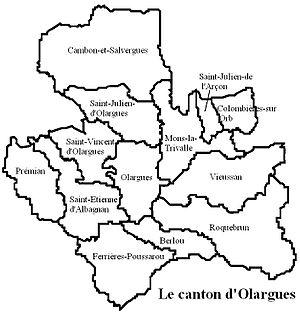
Le canton d'Olargues - erreur